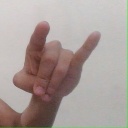
अक्षर: च